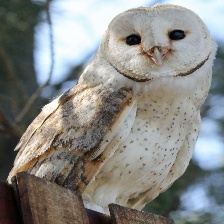
Species: BARN OWL
Scientific name: TYTO ALBA
ImageNet parent category: great_grey_owl